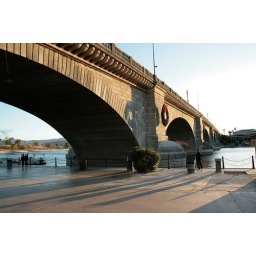
Stone by stone the bridge was reconstructed in Lake Havasu, Arizona.